William S. Wells

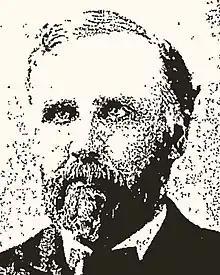
Official portrait, 1895

William Stover Wells (May 29, 1848 – June 6, 1916) was an American politician who served one term in the Maine House of Representatives. A member of the Republican Party, he represented the towns of Berwick and Wells in York County. He was educated at the Maine State Seminary, which later became Bates College.